Movement Tracking System

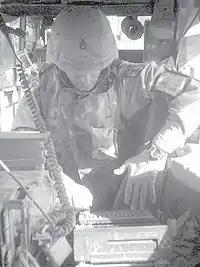
SSG Gary Crawley, 1-12 FA, operates an MTS mobile station mounted in his vehicle in Iraq.

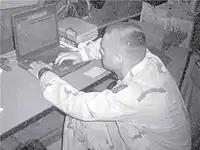
SGT Jeremy Bennett, 1-12 FA, operates an MTS control station in the battery administrative and logistics center in Iraq.

MTS can operate anywhere in the world giving over-the-horizon communications to vehicles on the move. Messages are transmitted via commercial satellites in near real-time and vehicle locations are displayed on computers with NGA maps. All messages are encrypted end-to-end, including sender and recipient addresses for information security purposes. MTS operates over a variety of [geostationary satellites] and is designed to transition automatically from one satellite system to another, as required.